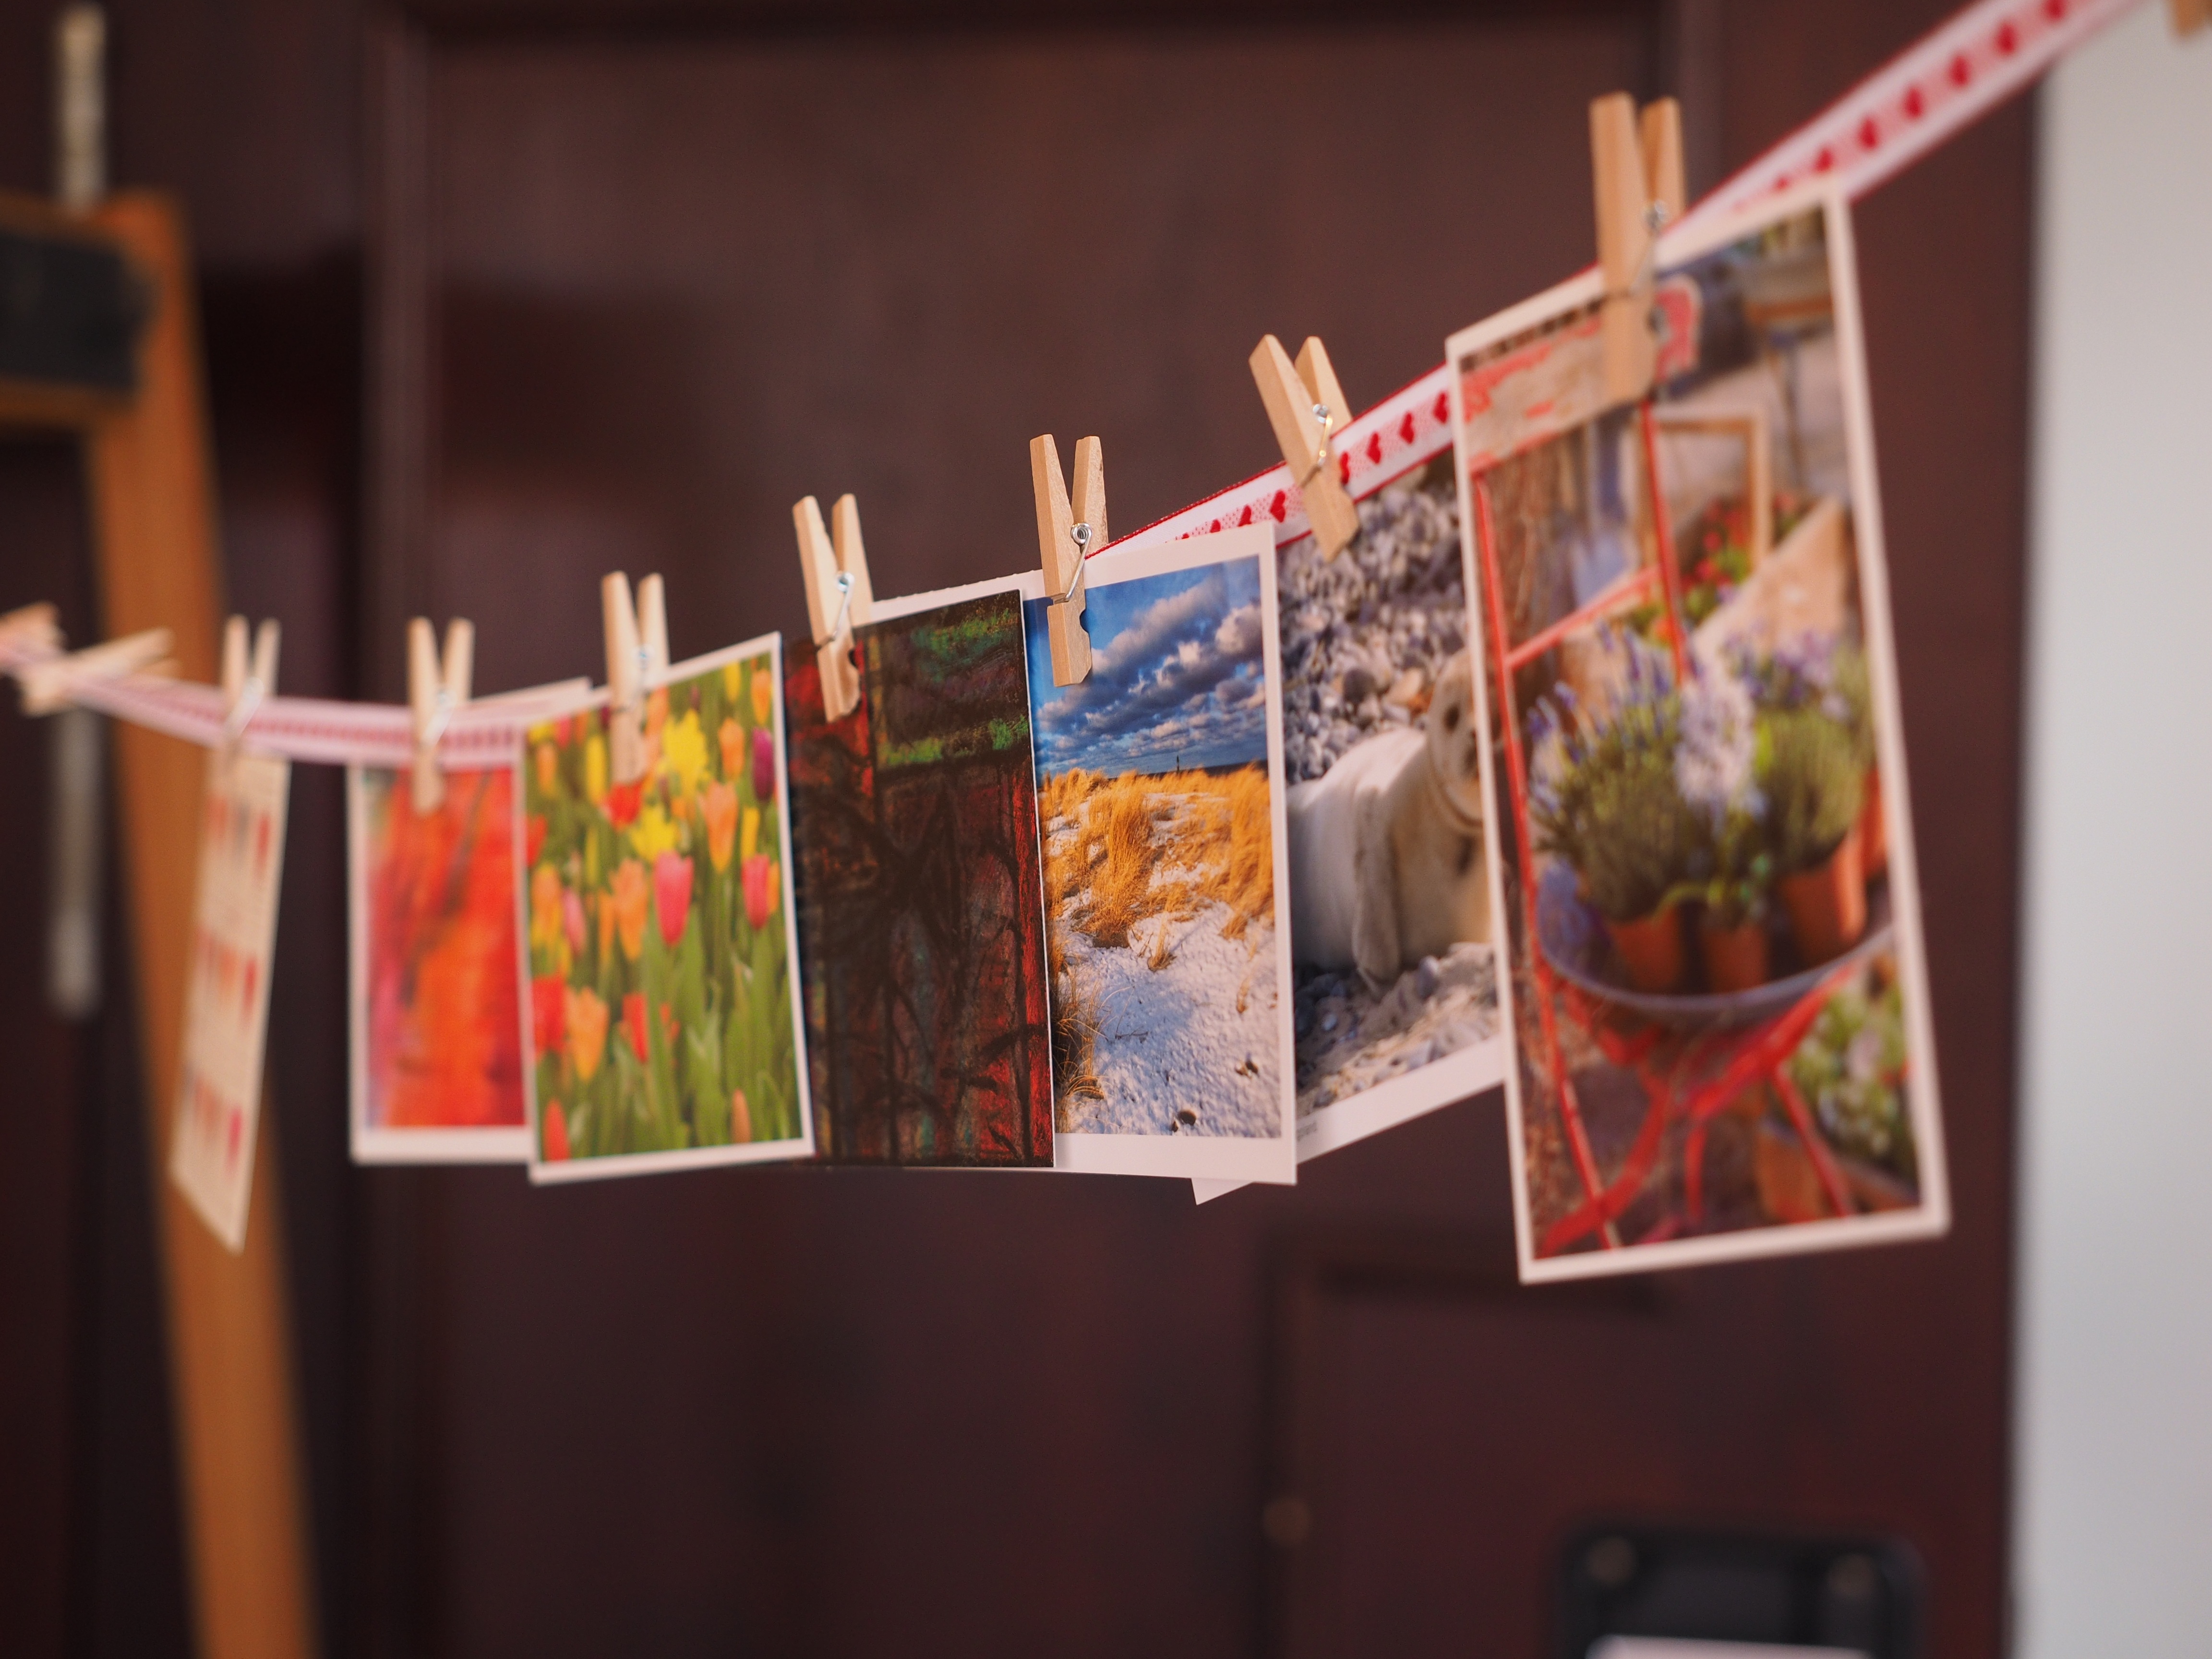
celebration, wedding, cards, art, leash, exhibition, wishes, greeting card, postcards, clothes line, greeting cards, art exhibition, vouchers, wedding idea